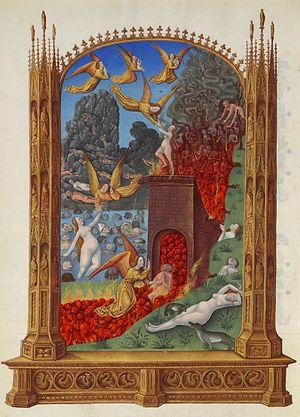
Dans le catholicisme, le purgatoire est le lieu de purification où les âmes des défunts morts en état de grâce, et assurés du salut éternel, vont expier les péchés dont ils n'ont pas fait une pénitence suffisante avant leur trépas, à la suite d'un jugement particulier. L'idée de purgatoire est une vérité de foi pour le catholicisme mais elle n'est pas acceptée par les différents courants du protestantisme ni par l'Église orthodoxe. Les catholiques avancent certains versets des Écritures pour justifier leur croyances. Ceux qui meurent dans la grâce et l’amitié de Dieu, mais imparfaitement purifiés, c'est-à-dire avec des résistances à l'amour de Dieu, bien qu’assurés de leur salut éternel, connaissent après leur mort un temps de purification qui les libère complètement du mal. Ainsi, ils obtiennent la sainteté nécessaire pour entrer dans la joie du paradis.